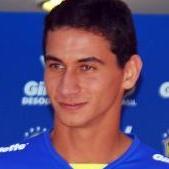
Age: 20